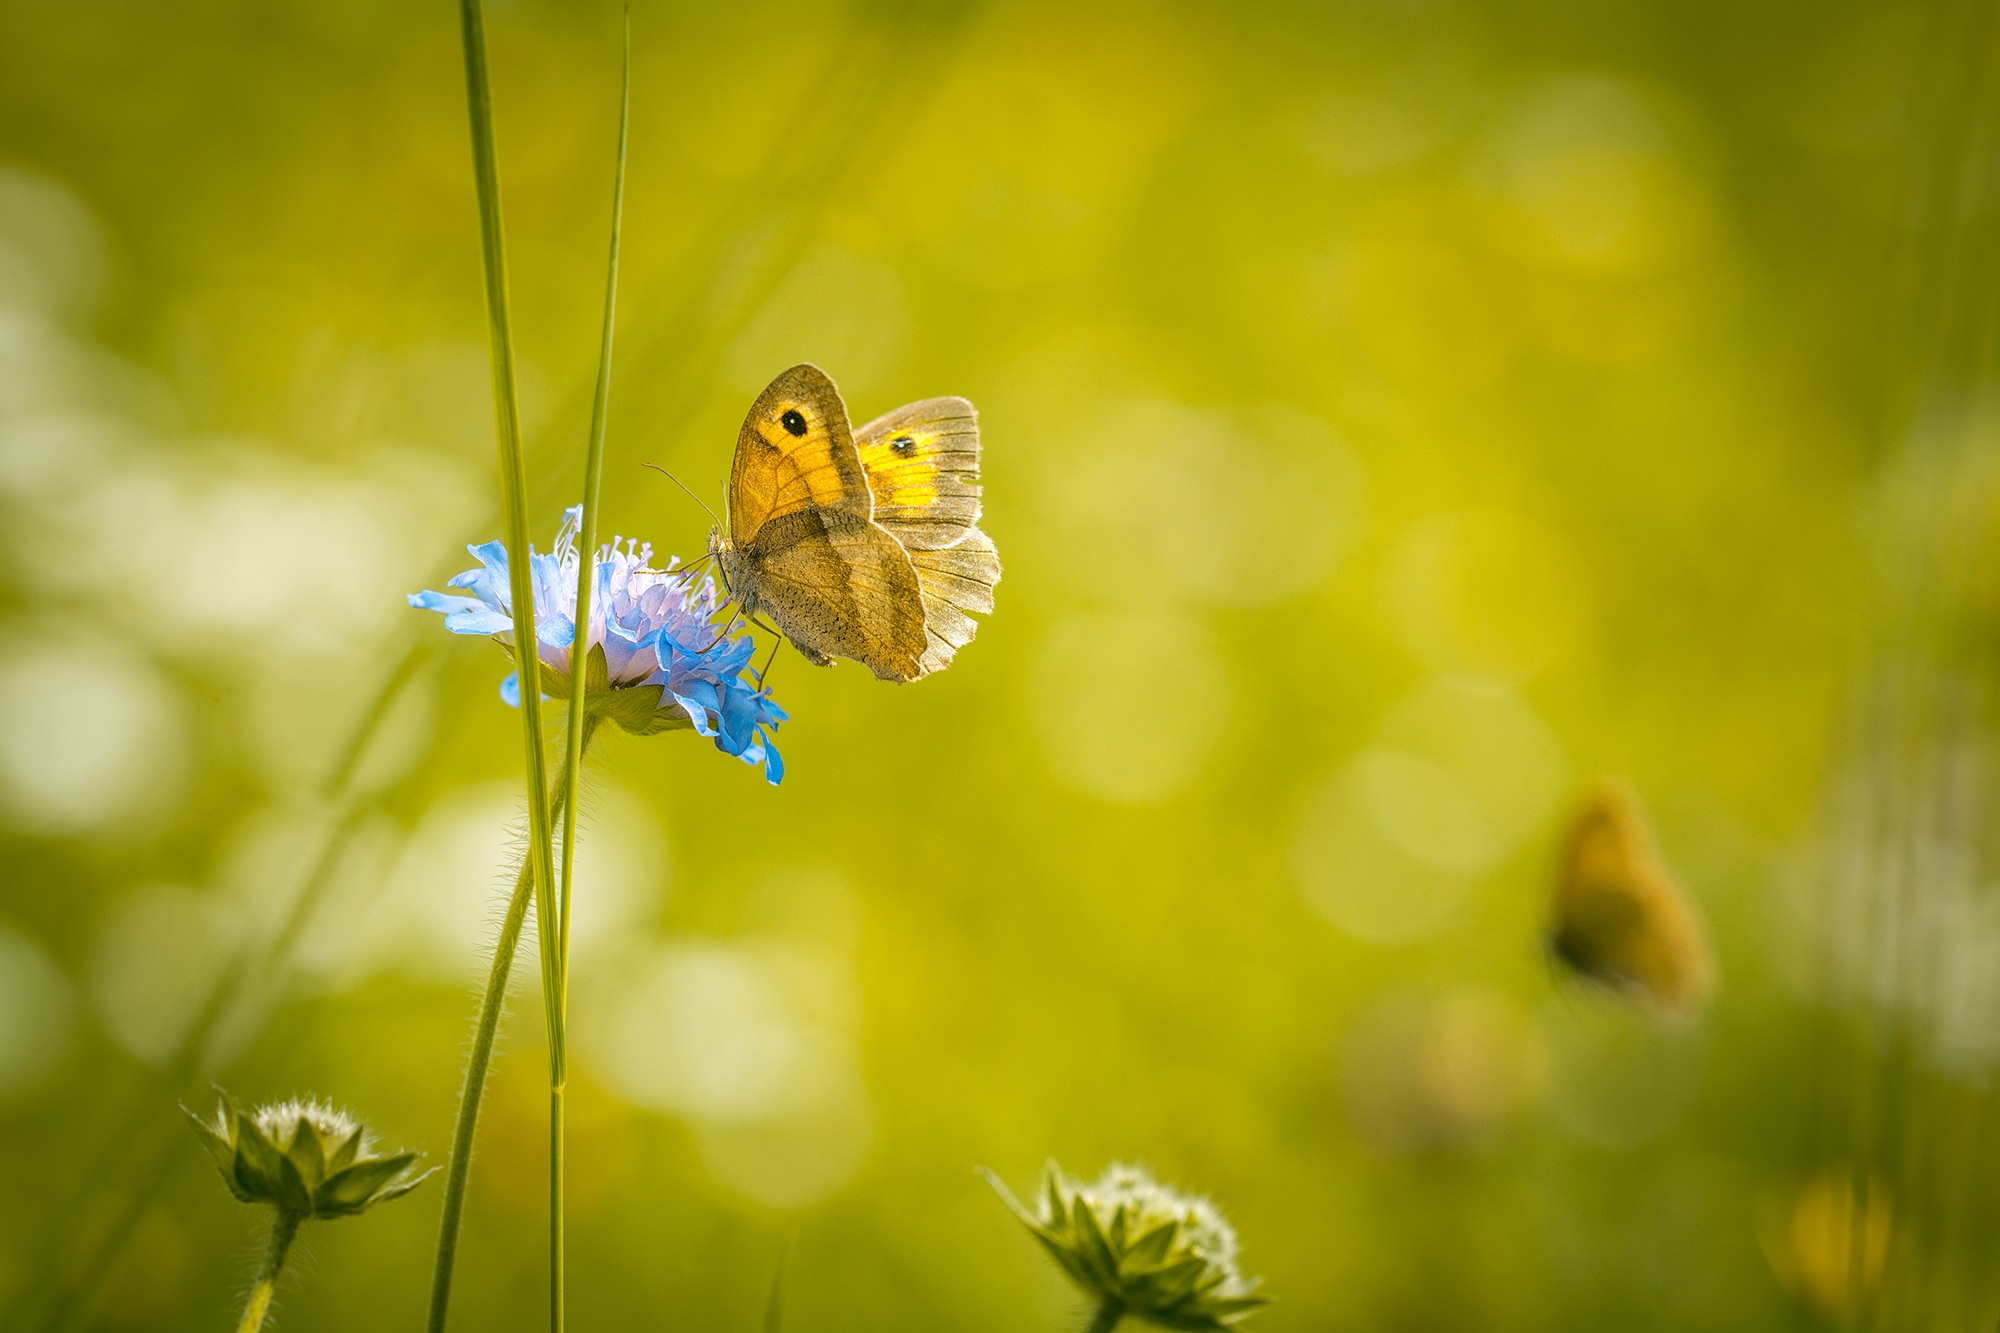
nature, grass, blossom, plant, photography, meadow, sunlight, leaf, flower, bloom, animal, summer, wildlife, pollen, green, insect, blue, butterfly, yellow, close, flora, fauna, blue flower, invertebrate, wildflower, close up, pointed flower, wild flowers, nectar, flight insect, macro photography, summer meadow, natural lawn, edelfalter, meadow brown, moths and butterflies, lycaenid